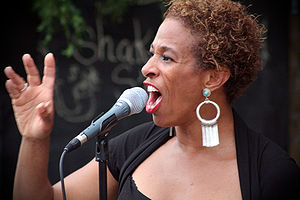
Shakura S'Aida
Shakura S'Aida i 2007